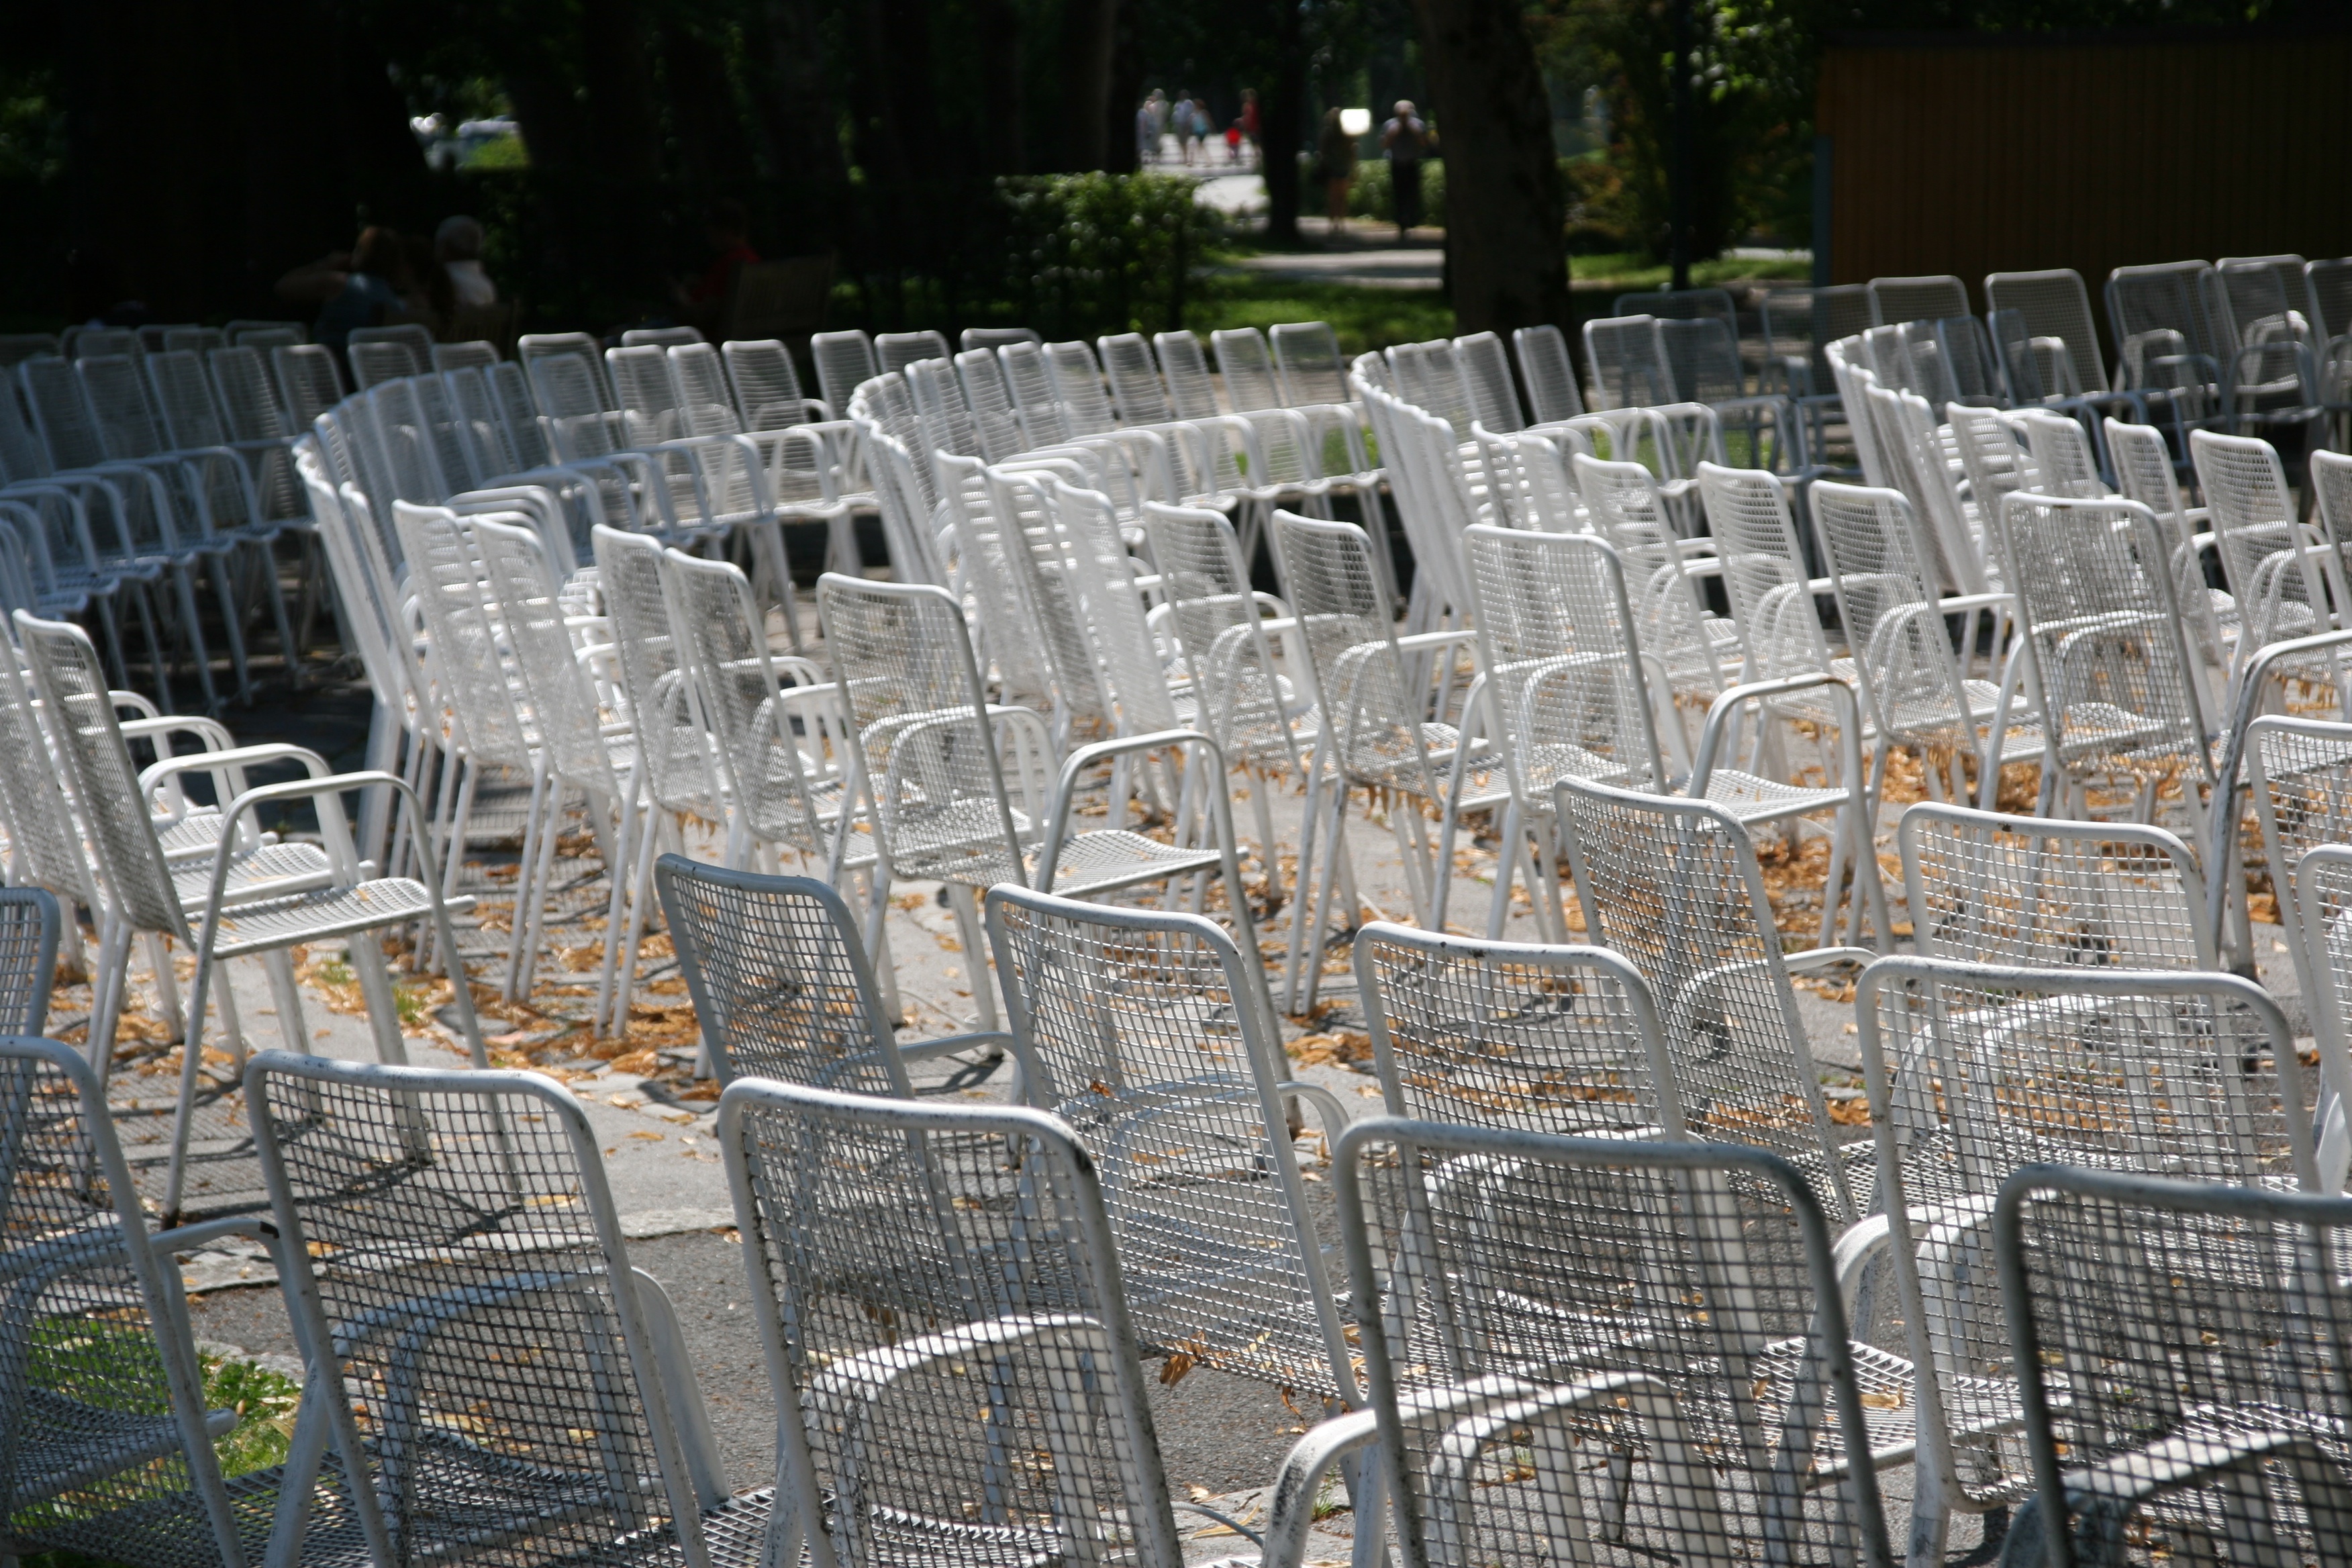
fence, structure, material, outdoor structure